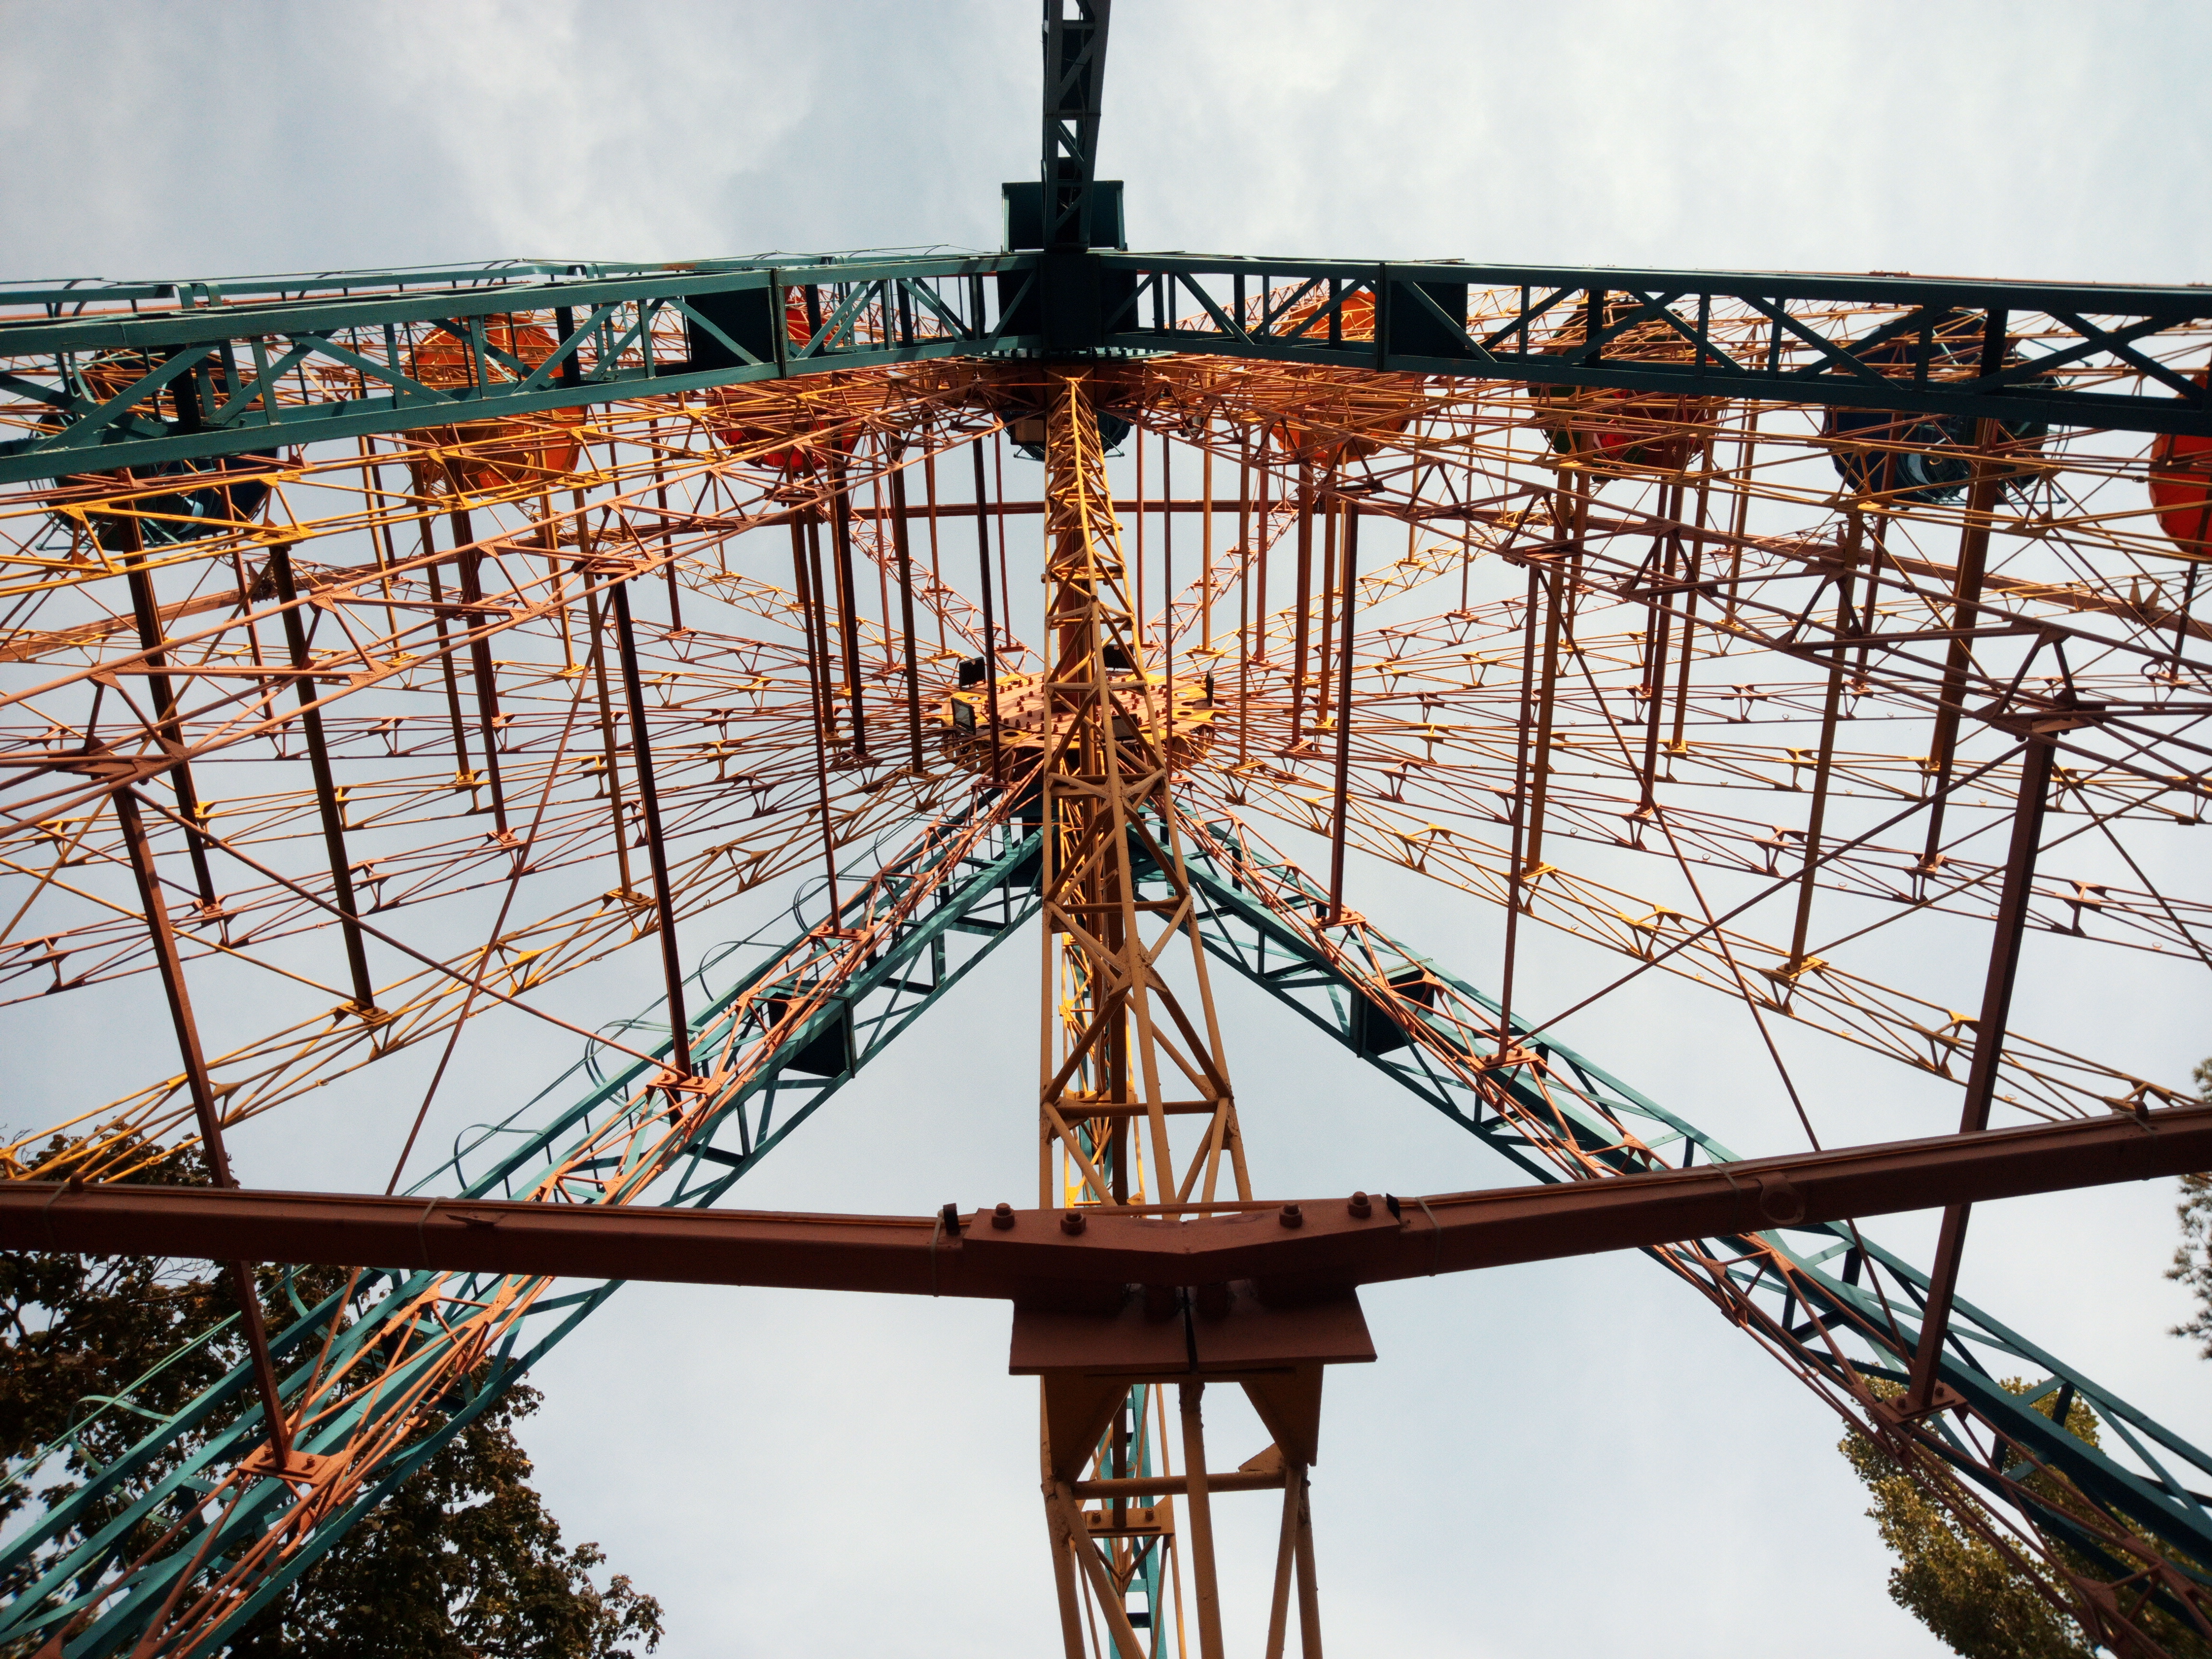
park, ferris wheel, carousel, attraction, sky, design, wheel, nonbuilding structure, amusement park, rust, tourist attraction, metal